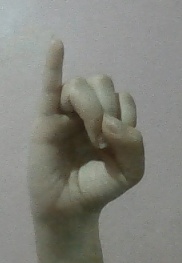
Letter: meem